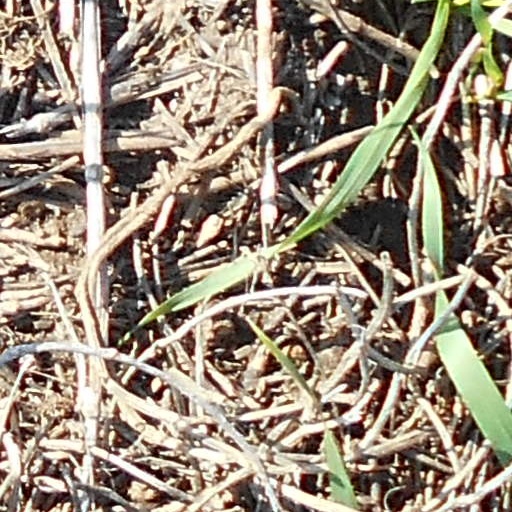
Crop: wheat